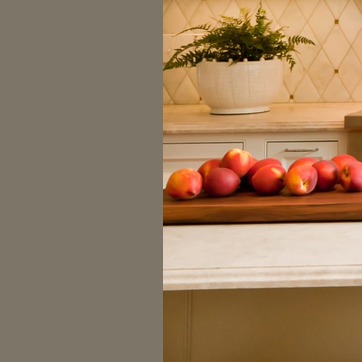
Material: food